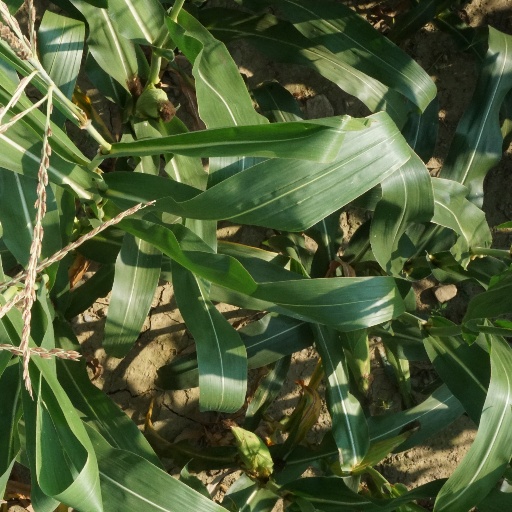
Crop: maize; corn